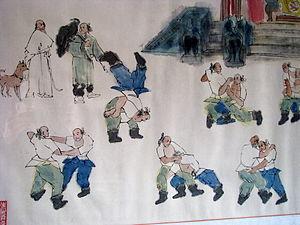
中国式摔跤 Shuaijiao, Lutte chinoise. Lutteurs pendant une démonstration devant les mandarins militaires. Fragment d'un grand dessin montrant de nombreux lutteurs et l'estrade des mandarins.
Le shuai jiao est un art martial chinois de lutte à main nue au corps à corps. Sa pratique codifiée est très ancienne. Les règles modernes ont été définies au début du XXᵉ siècle.